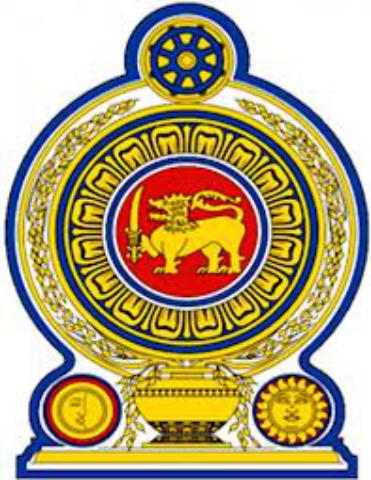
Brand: Lanka
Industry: Others